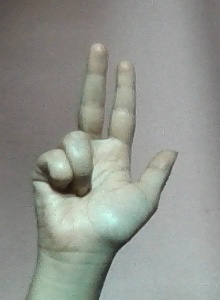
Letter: al